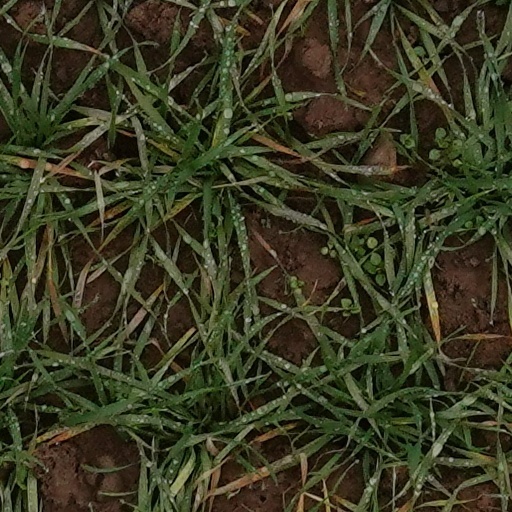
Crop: wheat